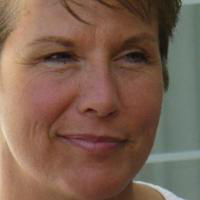
Age group: age 41-55